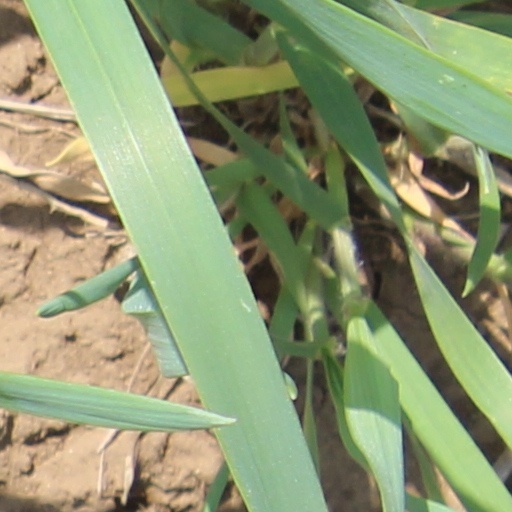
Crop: wheat